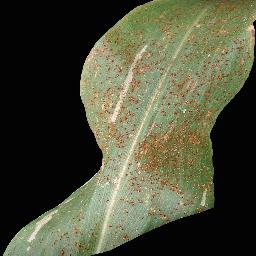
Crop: corn
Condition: (maize)_common_rust